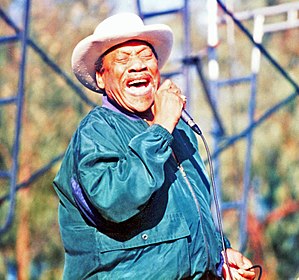
Bobby Bland
Robert Calvin "Bobby" Bland, også kendt som Bobby "Blue" Bland, var en amerikansk blues- og soul-sanger.